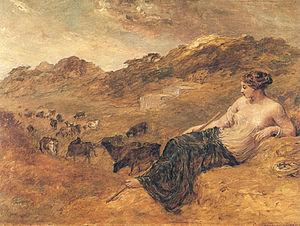
Edward Calvert est un peintre et imprimeur anglais.
Dans la mythologie grecque, Cyrène ou Kyrène, était une princesse de Thessalie, et plus tard, la reine de la ville nord-africaine de Cyrène en Libye.